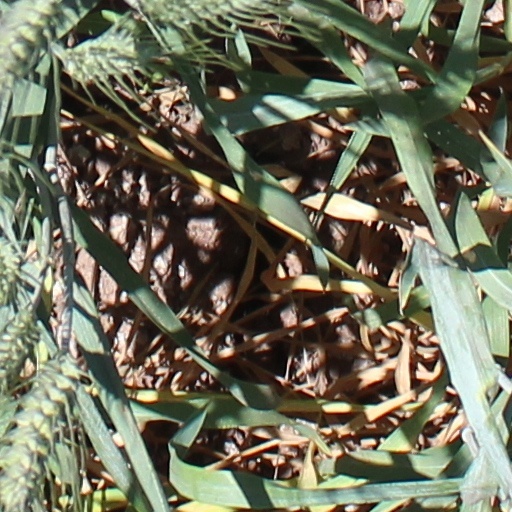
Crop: wheat